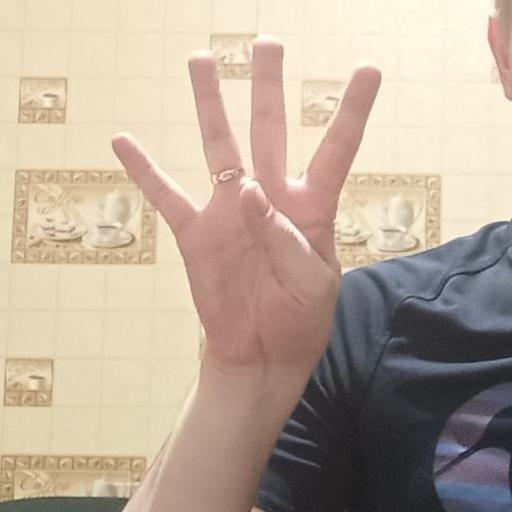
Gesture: four